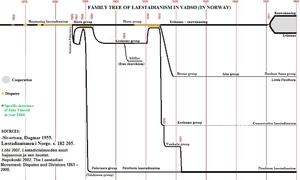
Le læstadianisme est un mouvement religieux conservateur luthérien né au milieu du XIXᵉ siècle sous l'impulsion de Lars Levi Laestadius en Laponie. Il est particulièrement implanté dans les pays nordiques, en Amérique du Nord et en Russie, avec des congrégations de plus faible ampleur en Afrique, en Amérique du Sud et en Europe centrale.